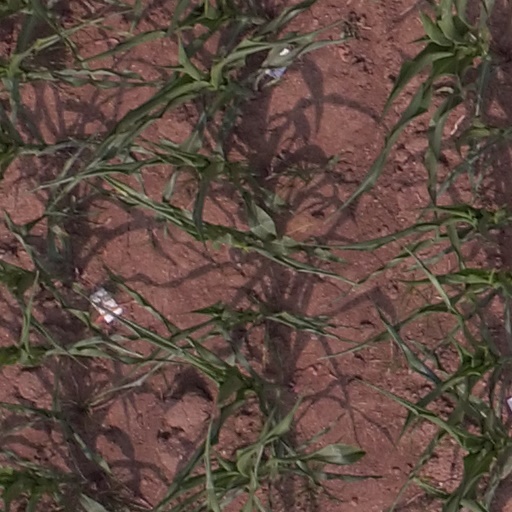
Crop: maize; corn